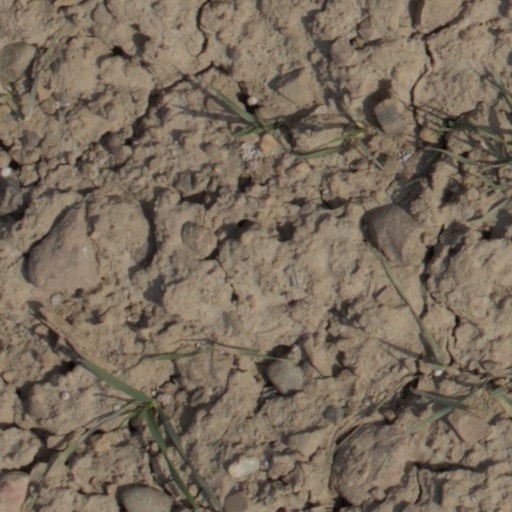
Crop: wheat